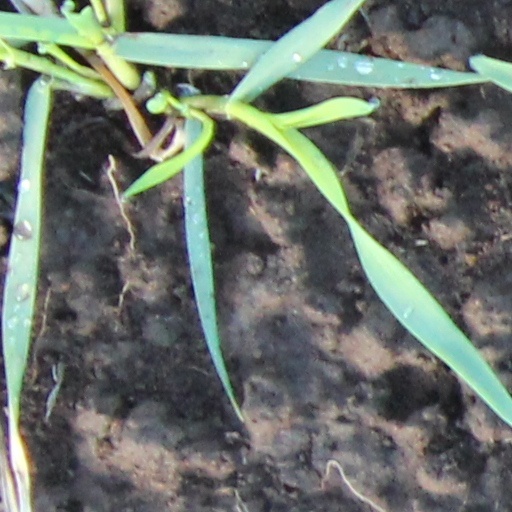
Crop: wheat